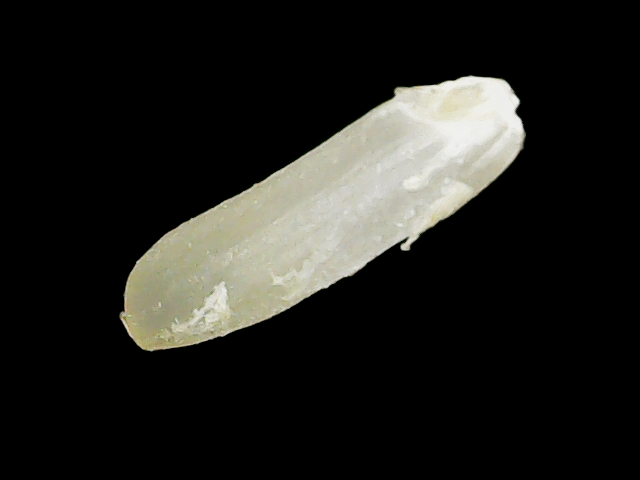
Rice variety: Binadhan14